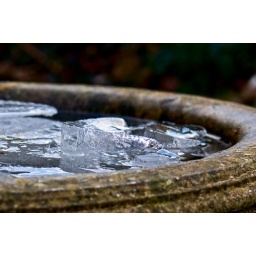
Bird bath frozen over with layers of ice from the plastic tubs which were once resting.